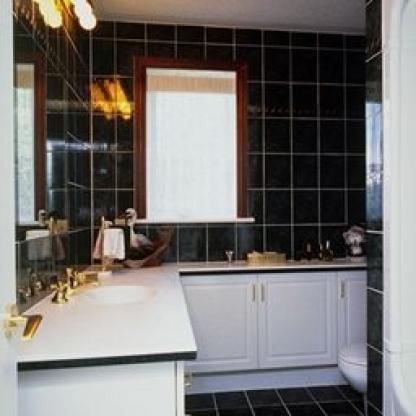
Scene: Indoor